Îlot-Trafalgar-Gleneagles

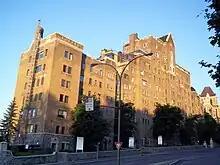
The Gleneagles, with Trafalgar at rear

The Gleneagles is situated at 3940-3946 Côte-des-Neiges Road, with a height ranging from six to thirteen floors, and was built between 1929 and 1930. It is situated on land sold by the Sulpicians in 1929 to contractor Frederick Walter Dakin. The same year, the land was acquired by the company Investors Development Co. Limited, then transferred to Gleneagles Investment Co. Limited. This same company owned the Gleneagles from 1929 until 1987, when the building was sold to the Blason real estate company, and subsequently changed from apartments to condos. Its exterior walls are covered in dark brown brick, with its upper floors are crowned with crow-stepped gables, parapets and balustrades.